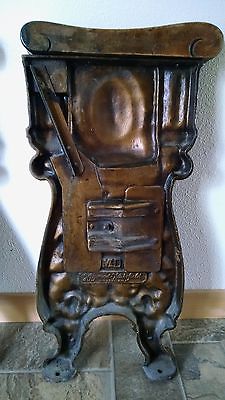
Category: chair